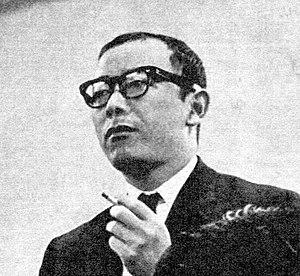
Hitomi Yamaguchi est un populaire essayiste et romancier japonais de l'ère Shōwa.